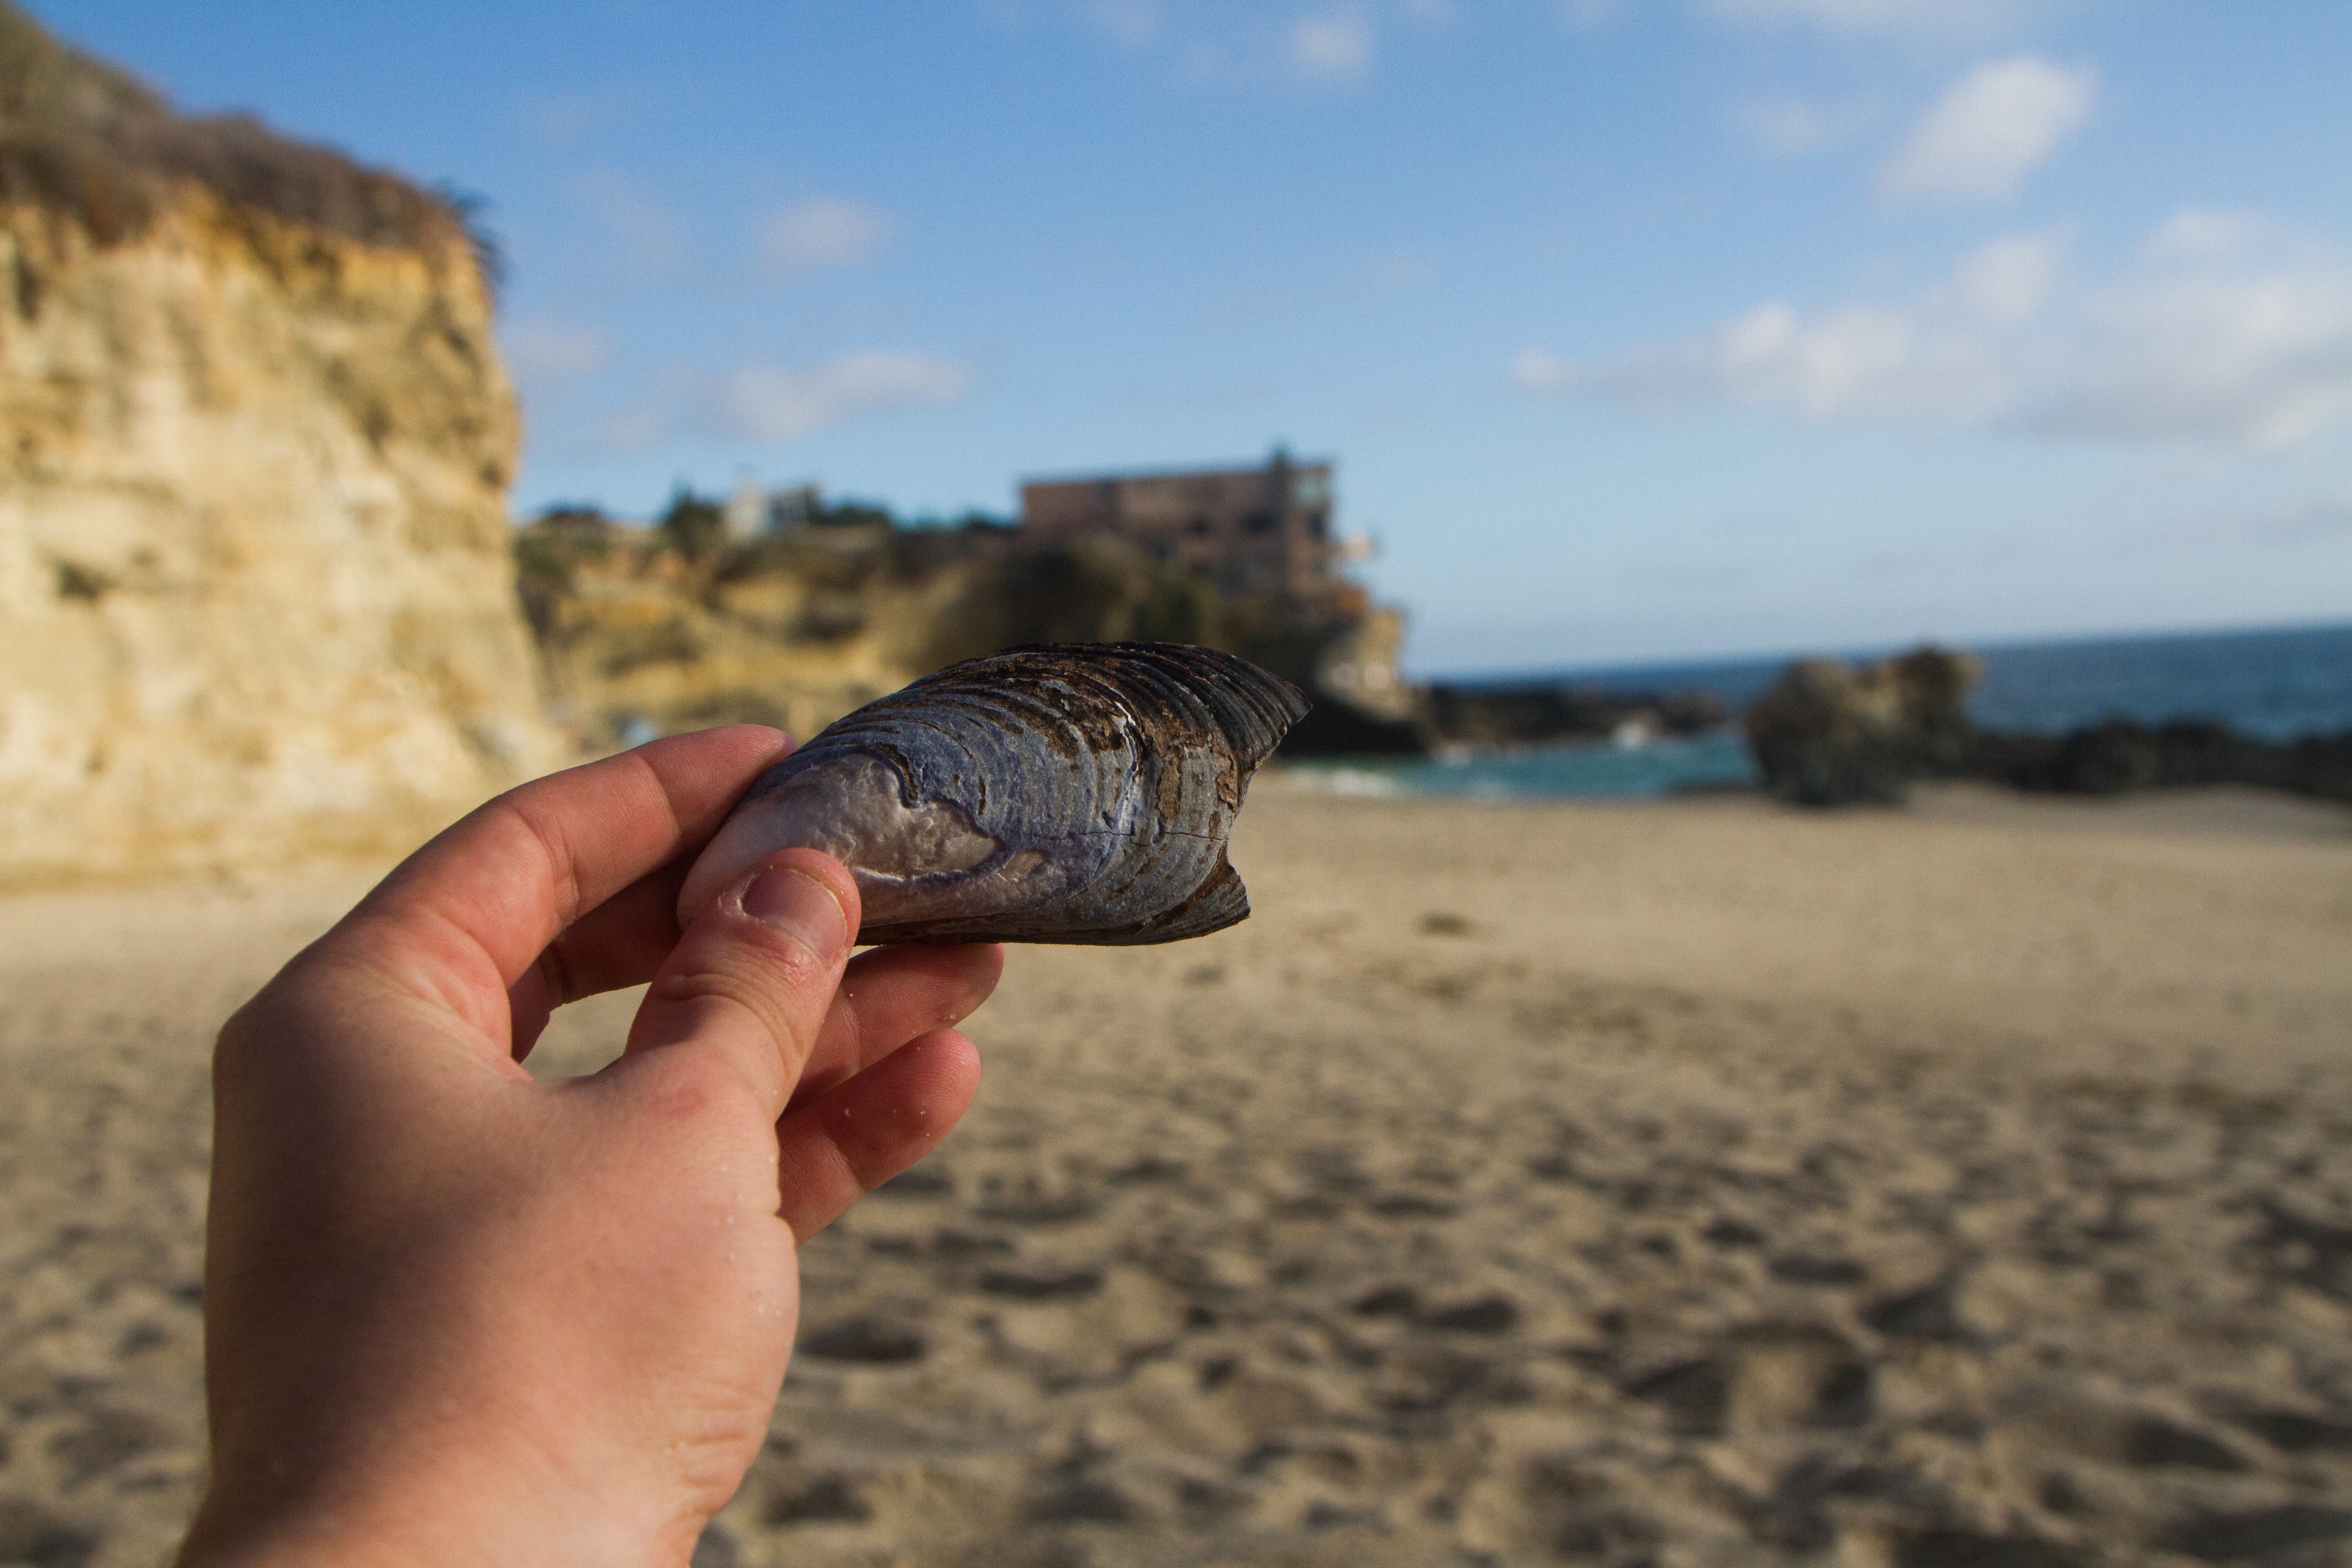
hand, beach, sea, coast, sand, rock, ocean, shore, turtle, sea turtle, reptile, material